The Berenstain Bears (2002 TV series)

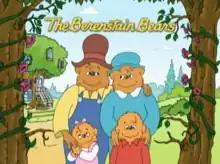

The Berenstain Bears is a children's animated educational television series aimed at preschoolers based on the children's book series of the same name by Stan and Jan Berenstain, which focuses on the lives of a family of anthropomorphic bears who learn a moral or safety-related lesson during the course of each episode. The series functions as a revival of the 1985–87 cartoon series of the same name, and is co-produced by Nelvana Limited and Agogo Entertainment, produced in association with Treehouse TV (Canada) and PBS (United States).